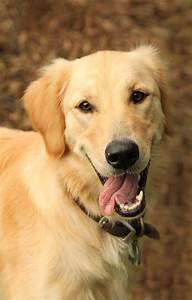
Label: dog